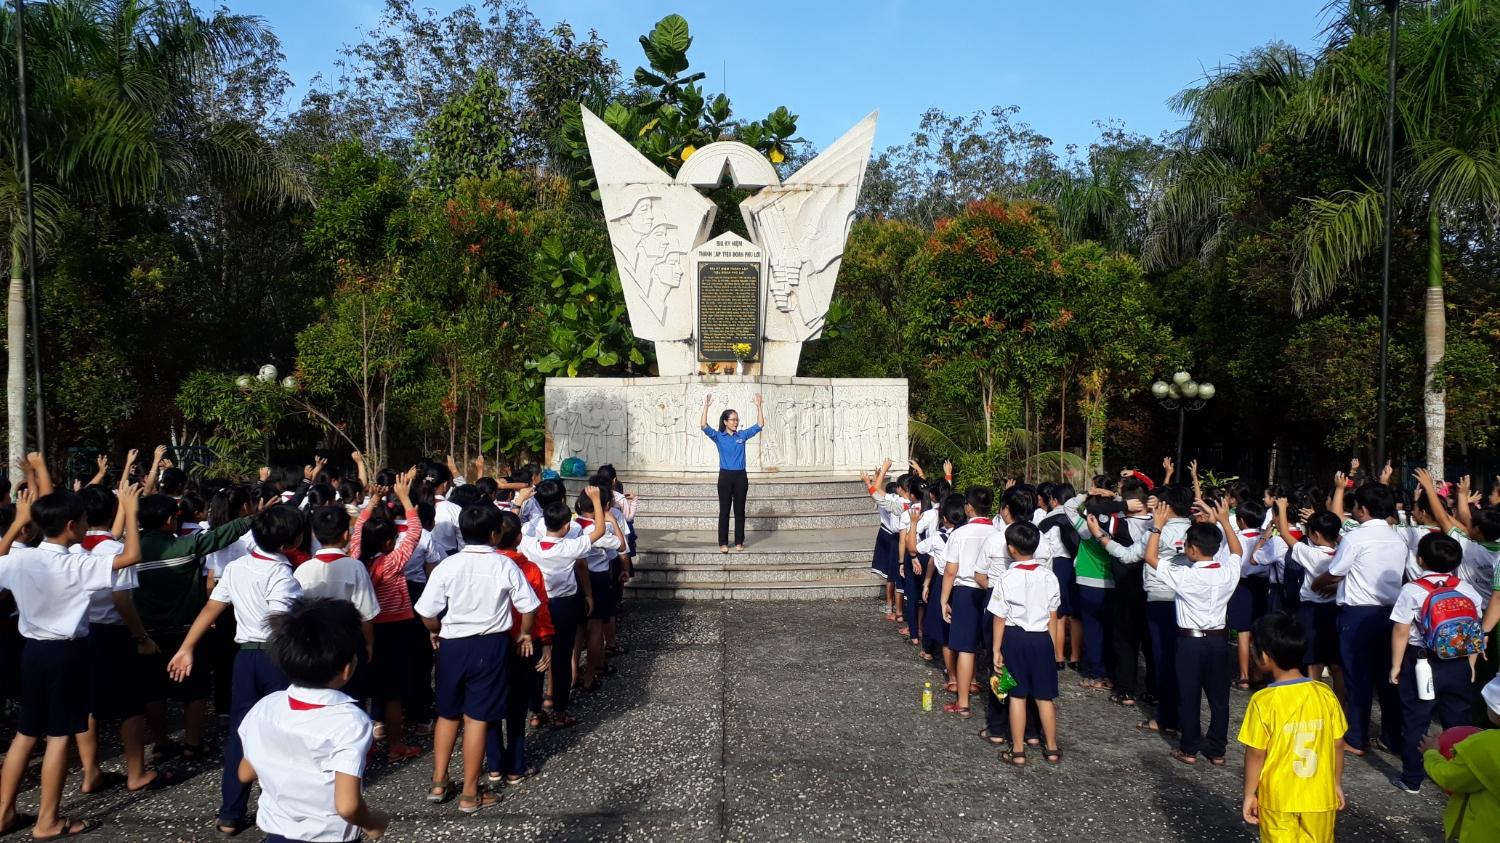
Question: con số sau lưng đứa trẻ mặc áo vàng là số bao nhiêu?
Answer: sau lưng đứa trẻ mặc áo vàng là số 5